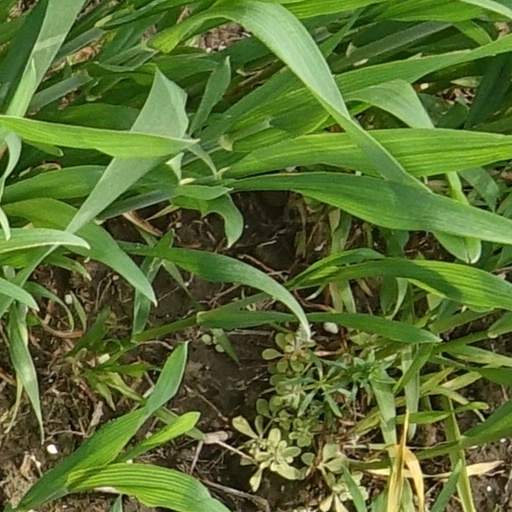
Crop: wheat